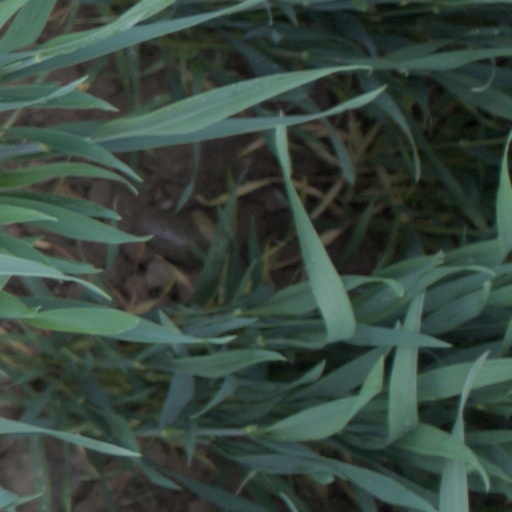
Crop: wheat